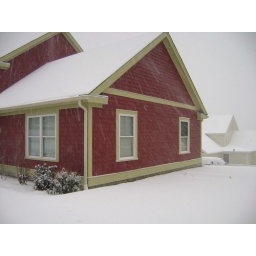
red house in snow storm